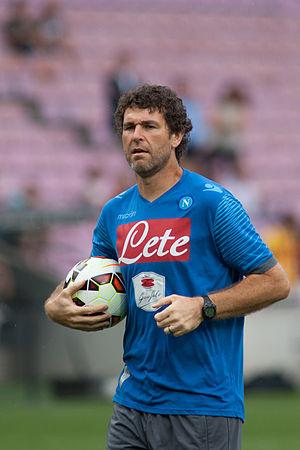
Naples vs Barcelone - Genève - aout 2014 - Xavi Valero